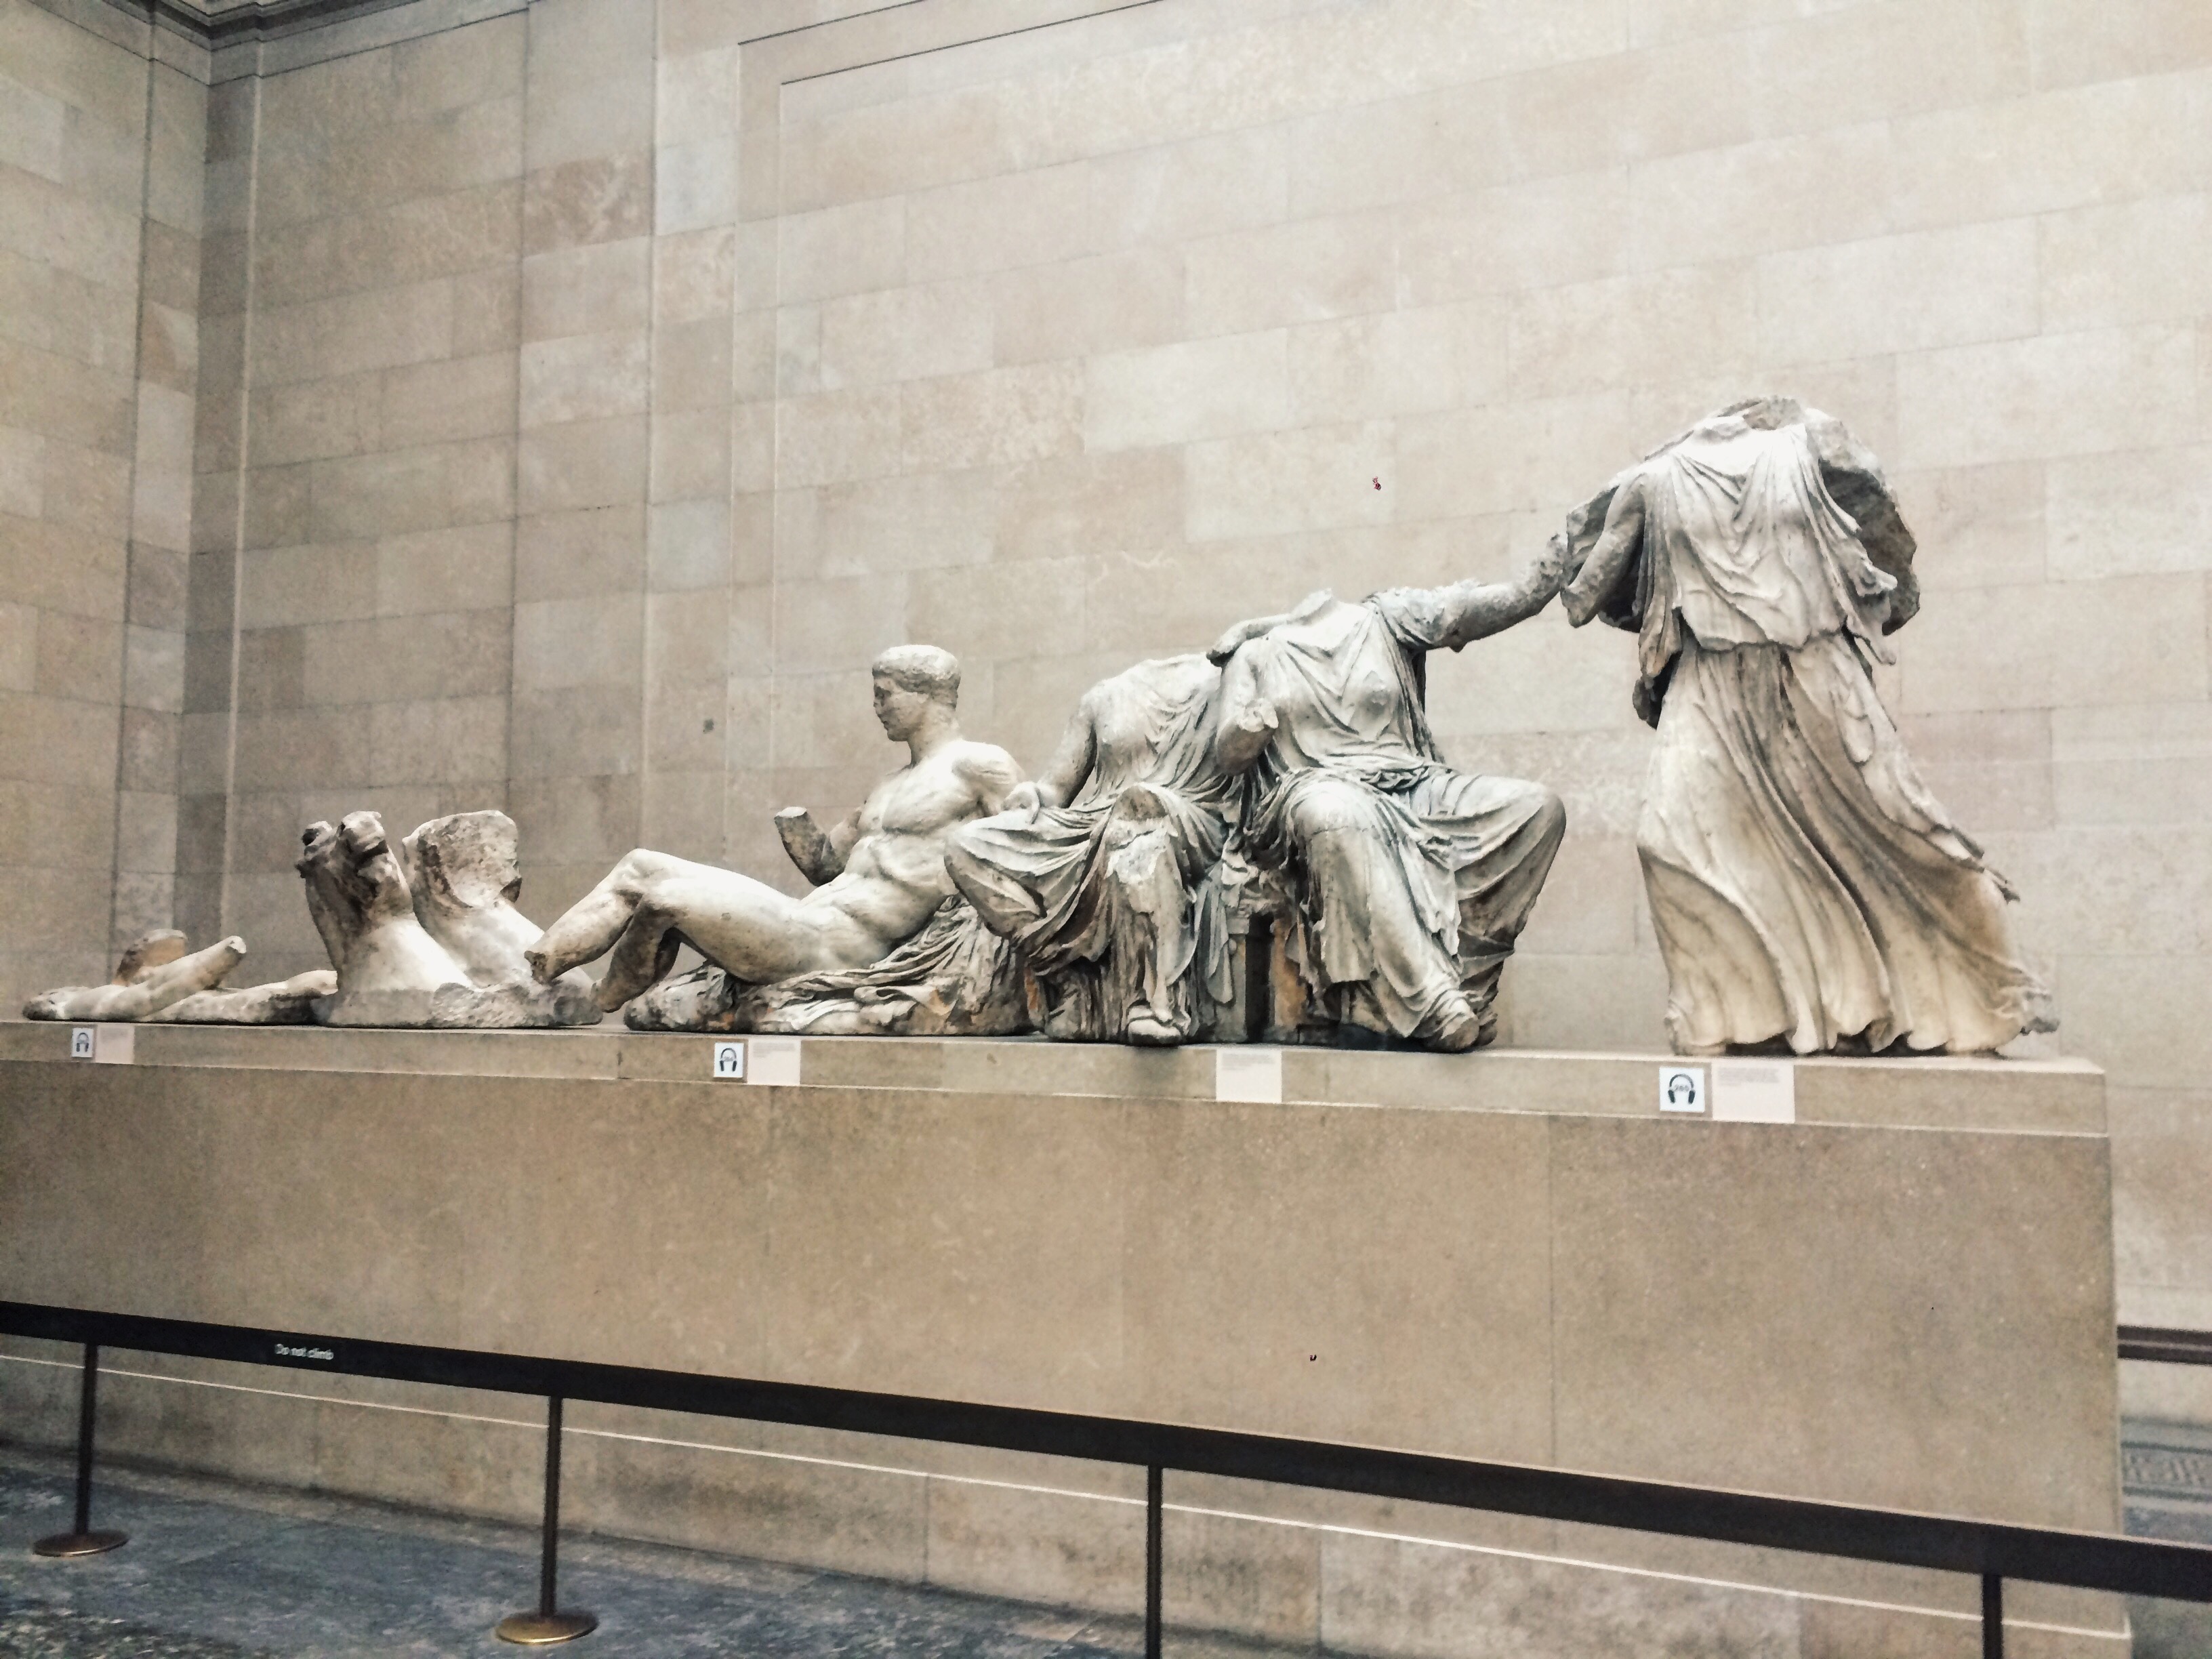
wall, monument, statue, museum, sculpture, art, tourist attraction, art gallery, ancient history